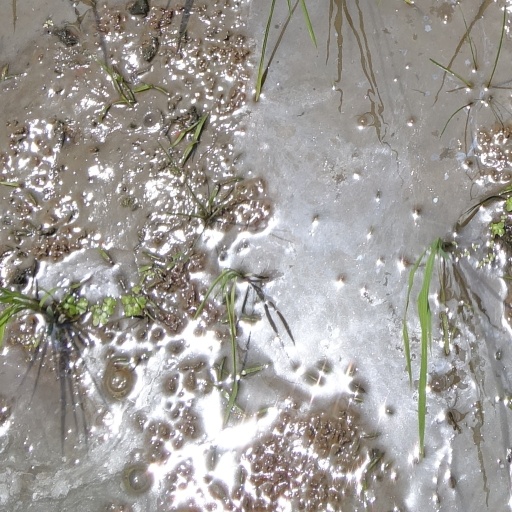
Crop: rice